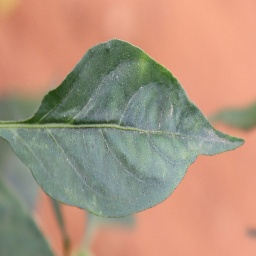
Label: healthy